Greater Germanic Reich

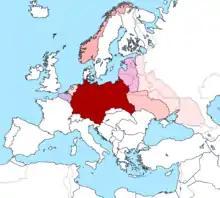
Großdeutsches Reich in 1942, with Reichskommissariat Ostland (upper centre), Reichskommissariat Ukraine (lower right) and (never fully realized) Reichskommissariat Moskowien

In the aftermath of the Munich Agreement, Hitler and French Prime Minister Édouard Daladier in December 1938 made an agreement that officially declared that Germany was relinquishing its previous territorial claims on Alsace-Lorraine in the interest of maintaining peaceful relations between France and Germany and both pledged to be involved in mutual consultation on matters involving the interests of both countries. However at the same time Hitler in private advised the High Command of the Wehrmacht to prepare operational plans for a joint German–Italian war against France.